Myth II: Soulblighter

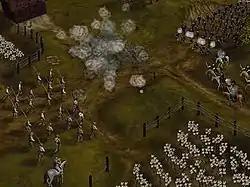
Screenshot from "Blue & Grey", an American Civil War era total conversion, created by the community using the Fear and Loathing tools.

With the release of "Soulblighter", Bungie included two programming tools called "Fear" and "Loathing", which allowed players to create new units and maps. Both "The Fallen Lords" and "Soulblighter" had been created using four tools developed by Bungie themselves; "Tag Editor" edited the constants stored in the cross-platform data files; "Extractor" handled the 2D sprites and the sequencing of their animations; "Loathing" acted as the map editor; and "Fear" dealt with the 3D polygonal models such as houses, pillars, and walls. Speaking of Fear and Loathing, "The Fallen Lords"s producer and programmer Jason Jones explains: "Loathing is basically the map editor for "Myth". You import your map into it, you change the heights, and you place your units on the map in Loathing. Fear takes care of all the models; it is used to import the 3D rendered models into "Myth"".